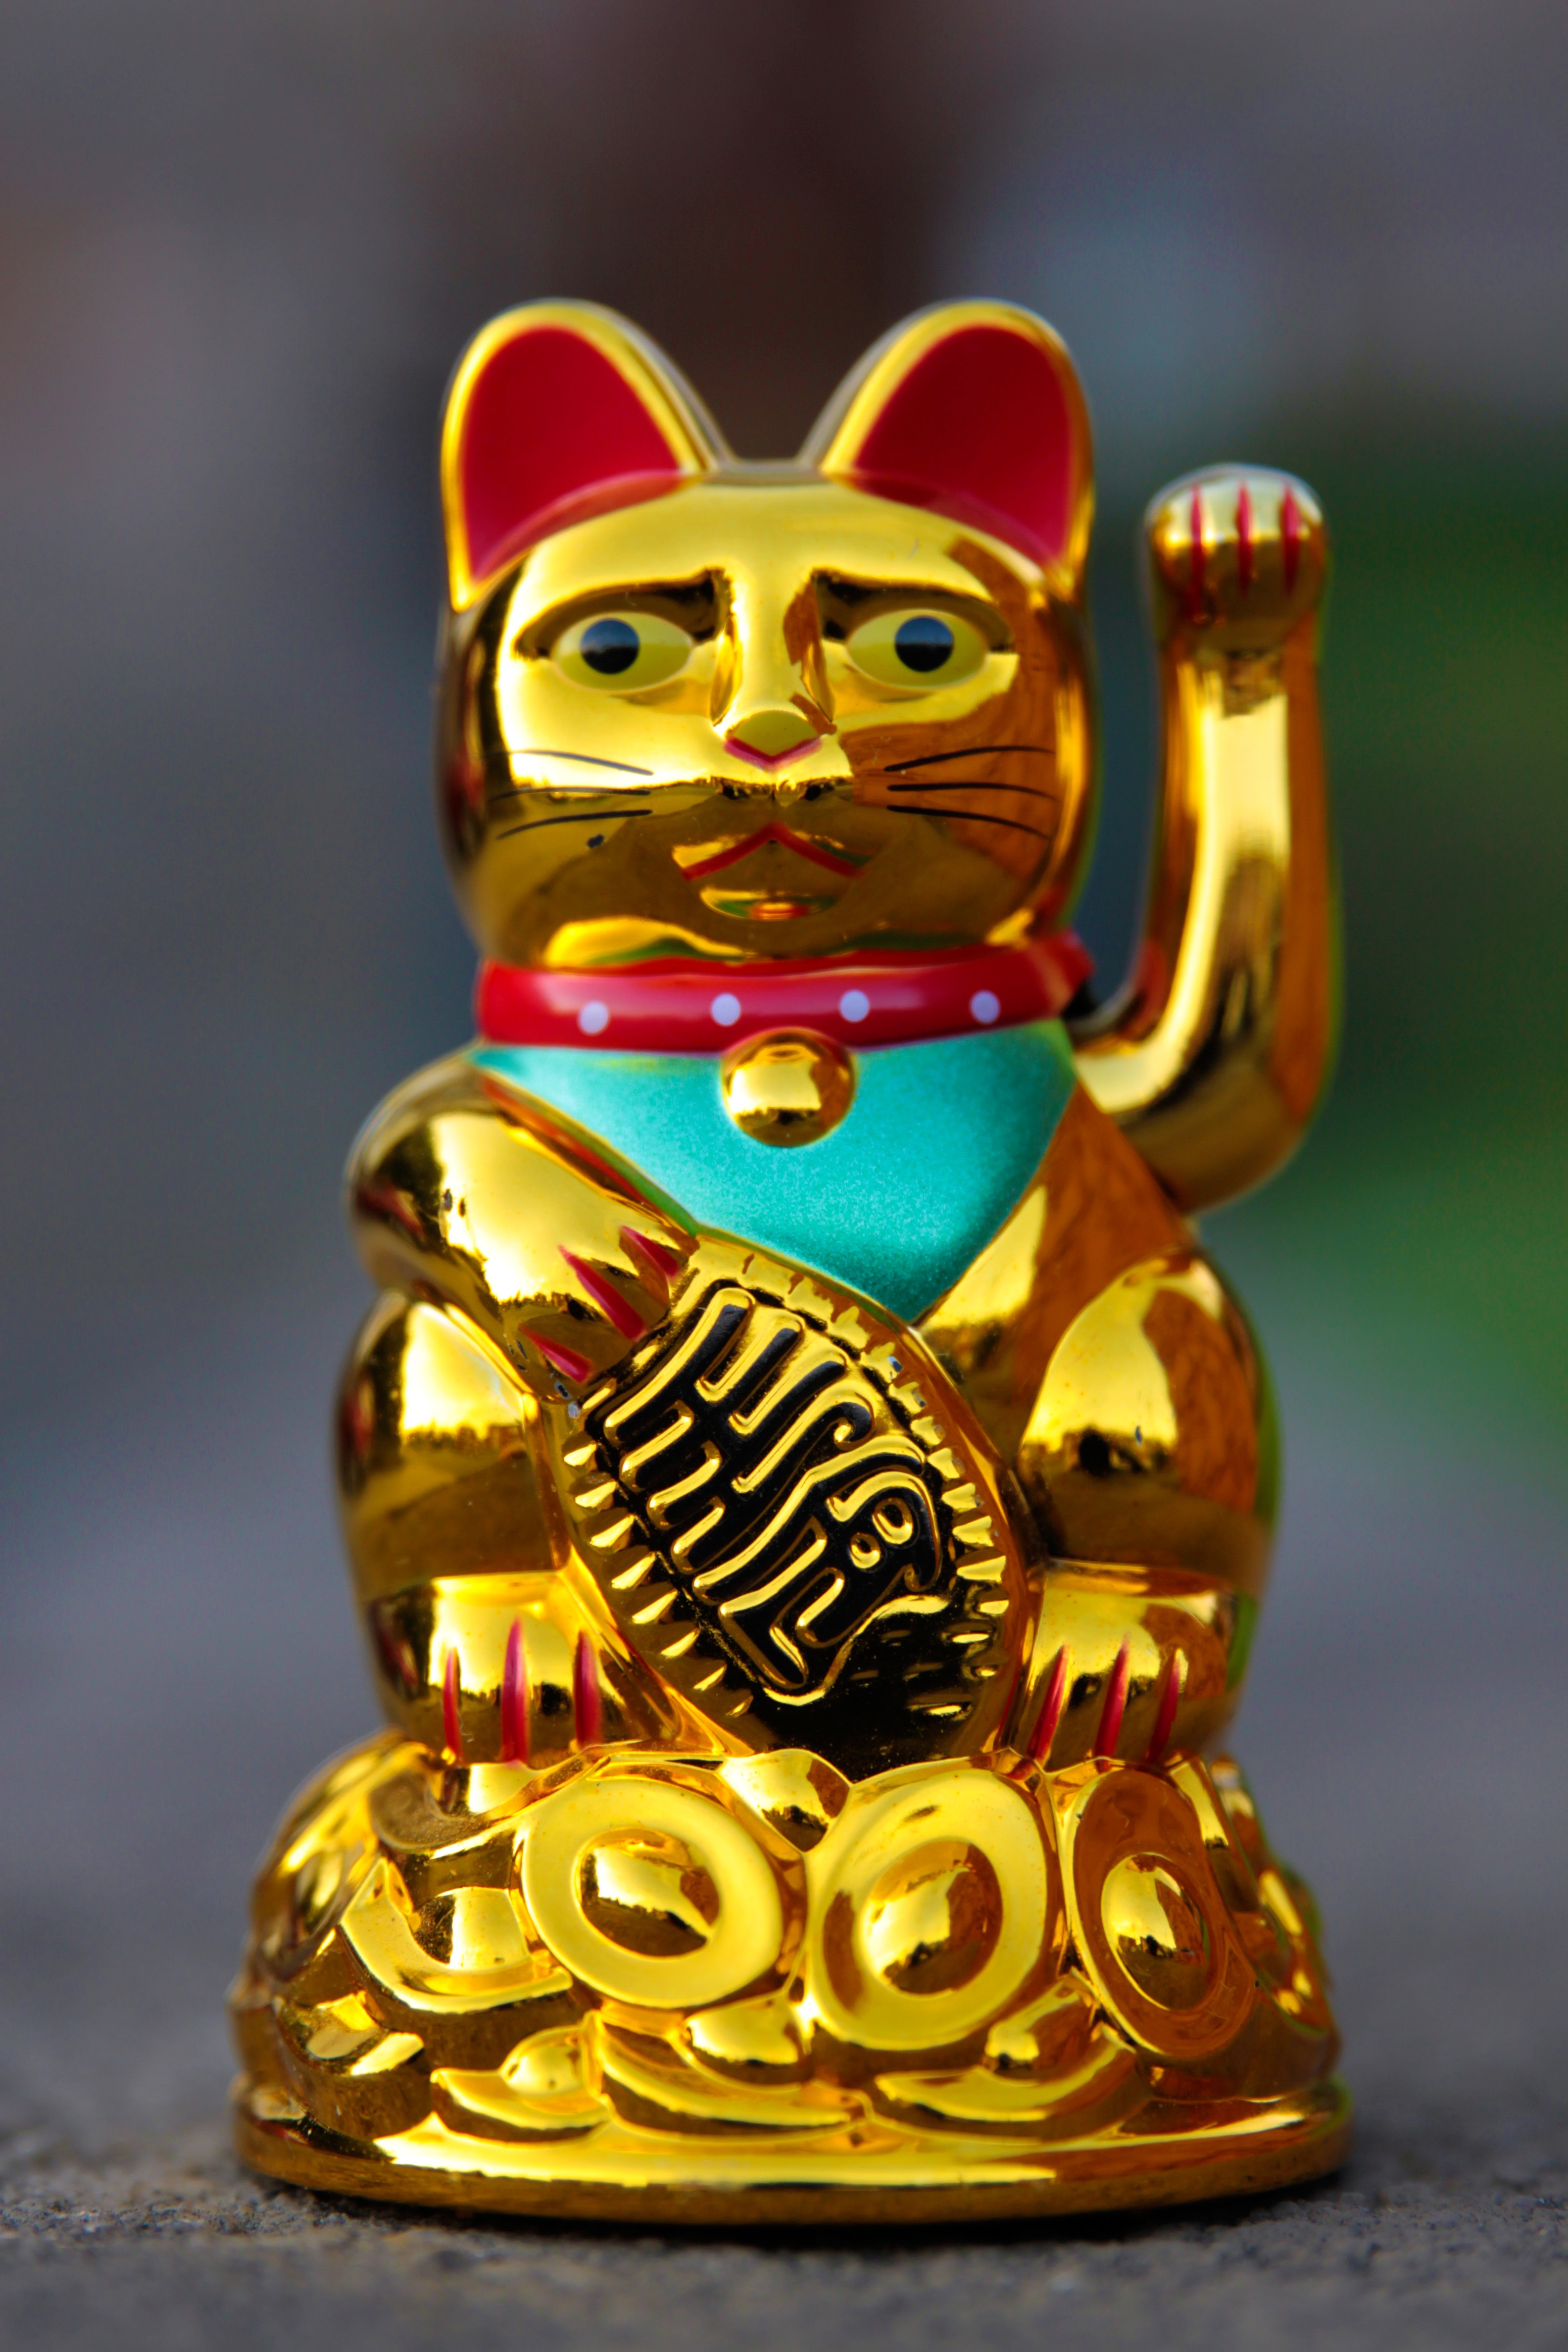
wave, statue, chinese, cat, asia, yellow, toy, thailand, deco, jewellery, sculpture, art, figure, gold, japanese, paw, china, lucky charm, manekineko, fern stlich, tiki, gautama buddha, waving cat, maneki neko